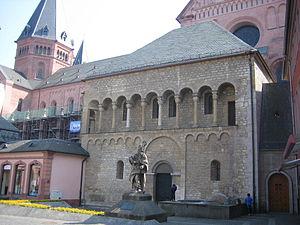
Chapelle Saint-Godehard, erigée comme chapelle officiel du palais des archevêques de Mayence, édifier par ordre de Adalbert Ier de Sarrebruck.
La cathédrale Saint-Martin de Mayence est le siège du diocèse de Mayence en Allemagne. Son saint patron est Martin de Tours, l'un des Pères de l'Église. Son chœur est dédié à saint Étienne, premier martyr chrétien. La base de sa construction est une « basilique à colonnes » d'architecture romane possédant trois nefs, à laquelle ont été ajoutés par la suite des éléments gothiques et baroques. Elle a fêté son millénaire en 2009.